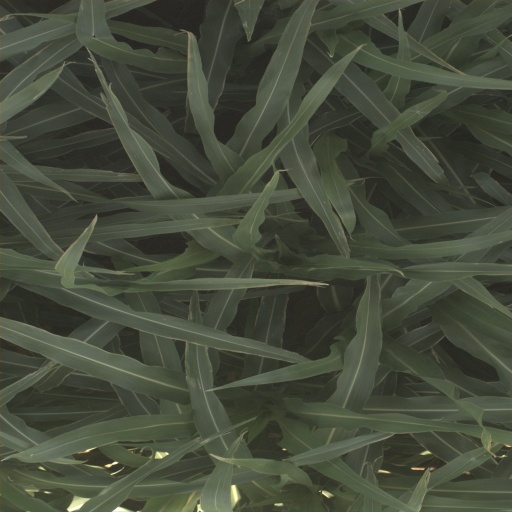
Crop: sorghum